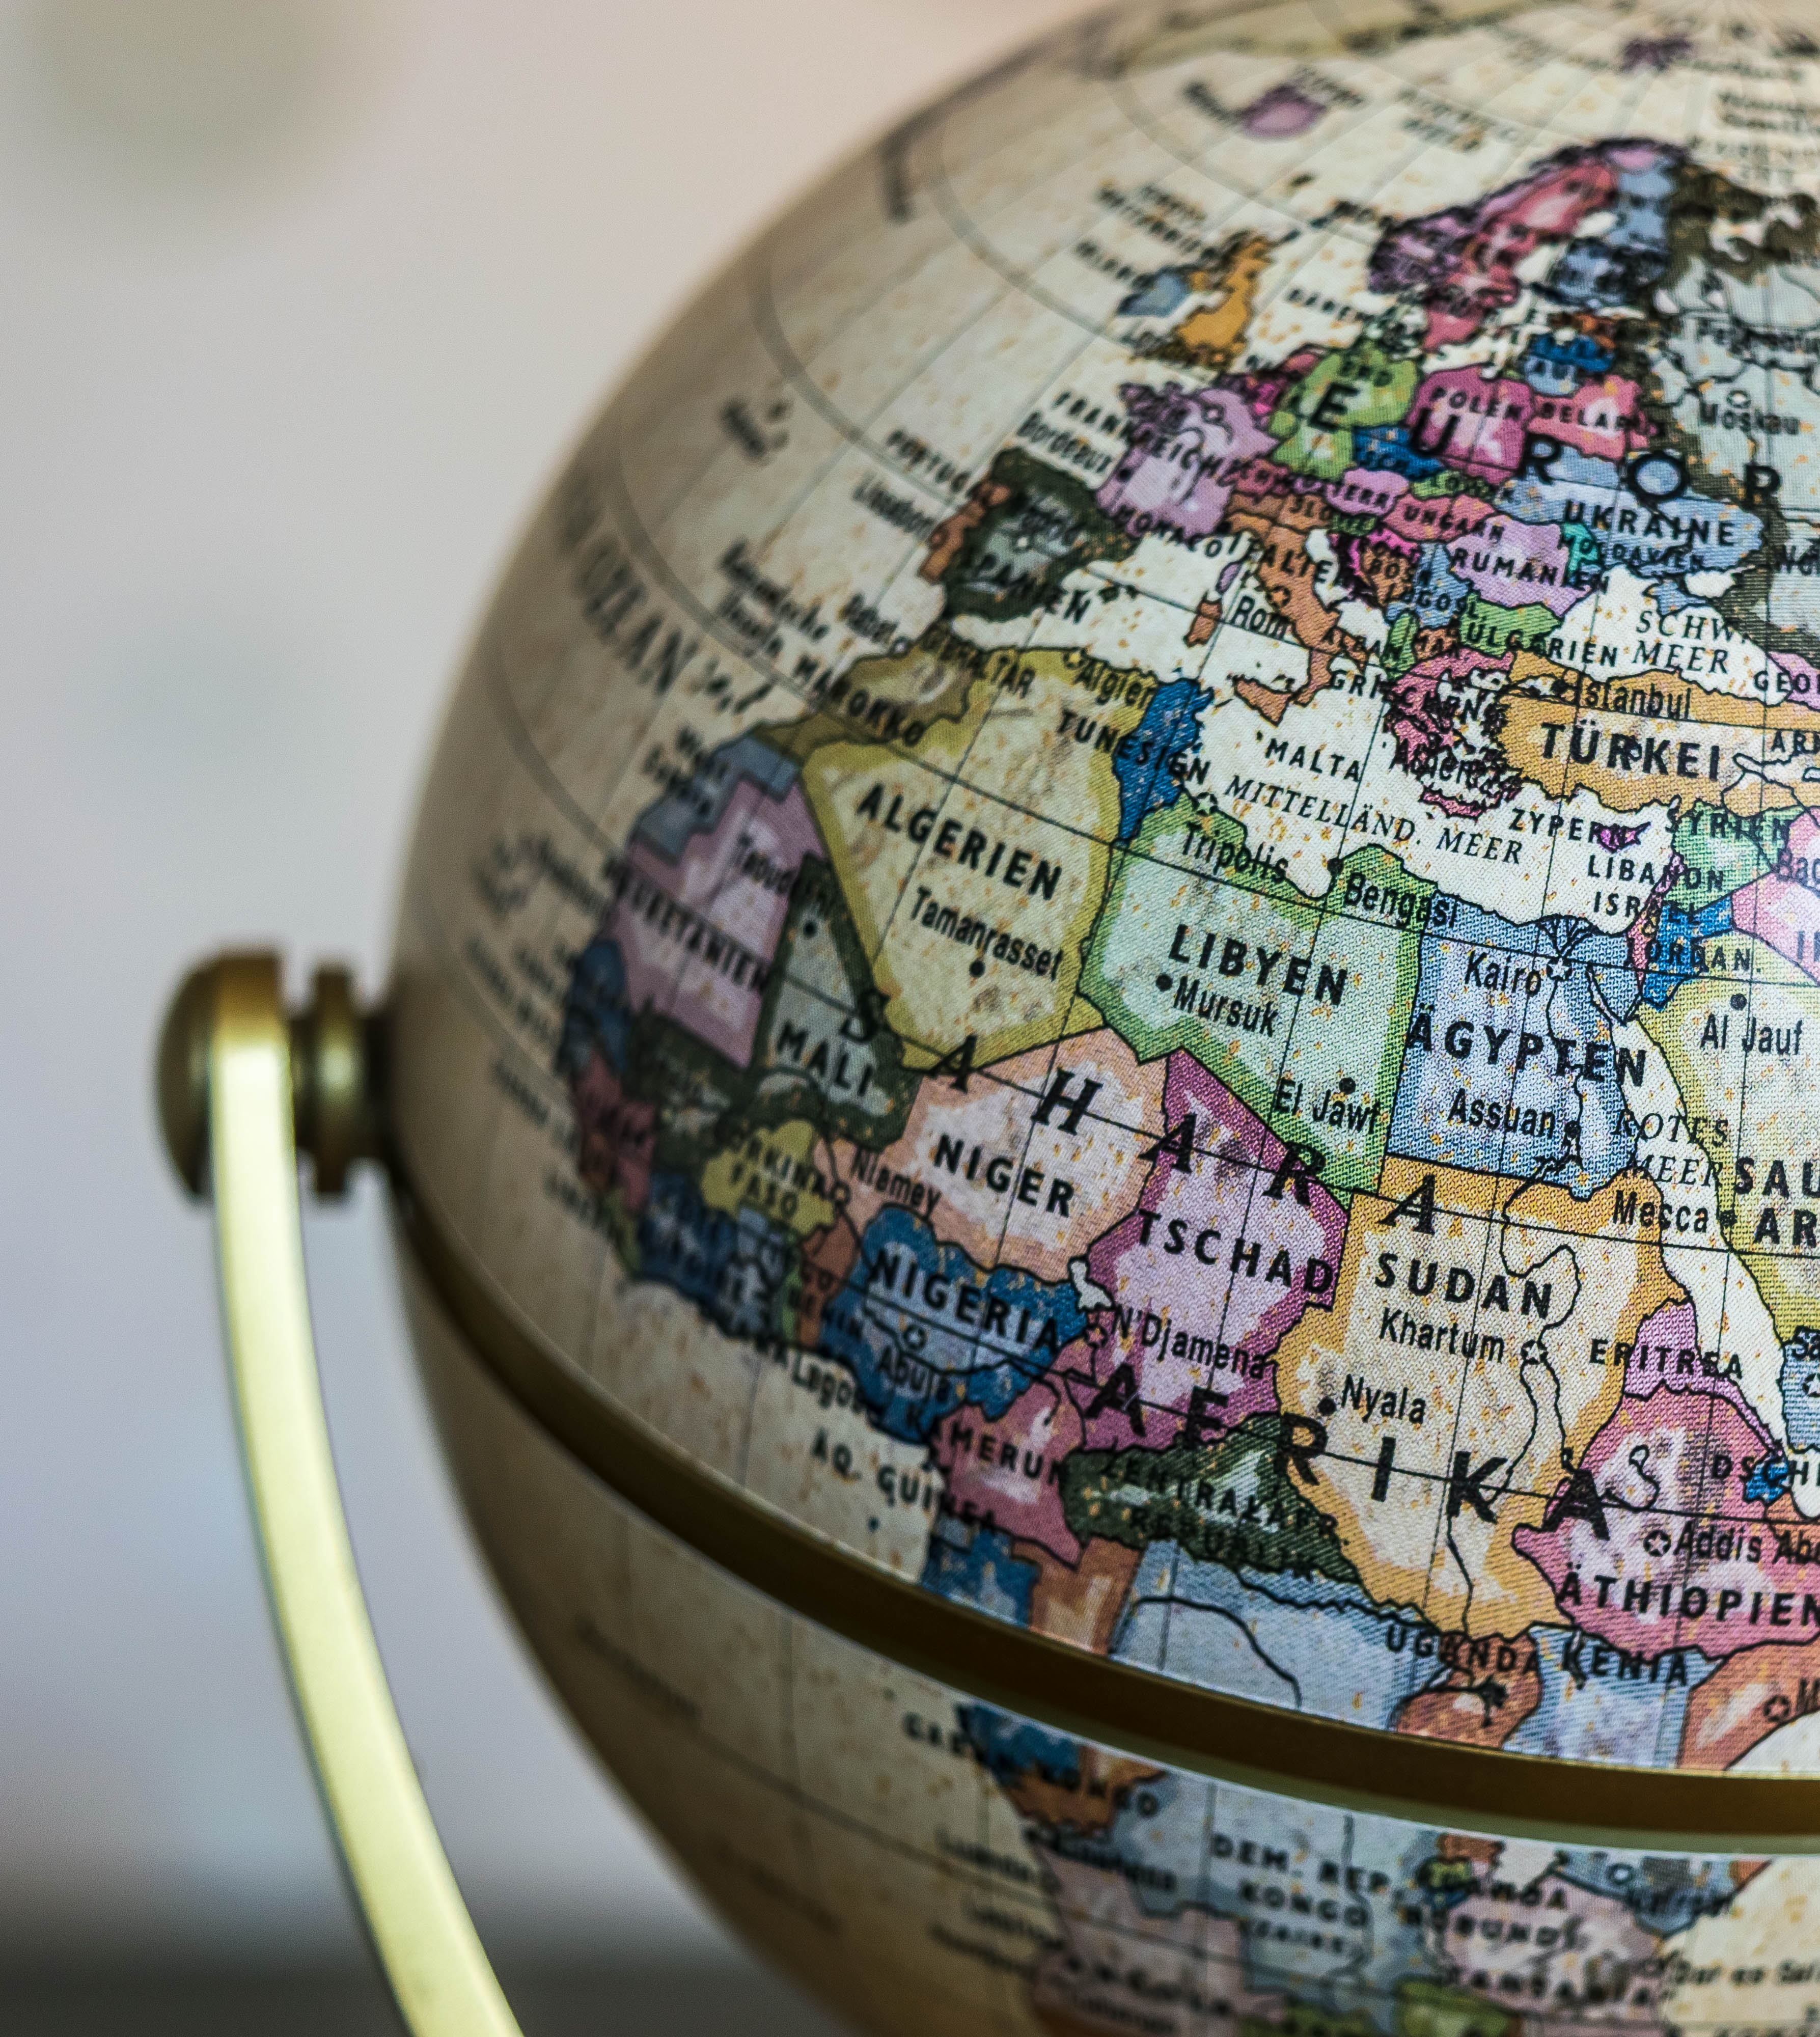
toy, map, globe, world, art, earth, ball, planet, shape, global, map of the world, continents